China–North Korea relations

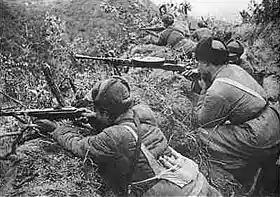
Chinese soldiers at the Battle of Triangle Hill in 1952, during the Korean War.

China assisted North Korea during the Korean War (1950–53) against South Korean and UN forces on the Korean peninsula. Although China itself remained neutral, three million Chinese soldiers participated in the conflict as part of the People's Volunteer Army fighting alongside the Korean People's Army. As many as 180,000 were killed.